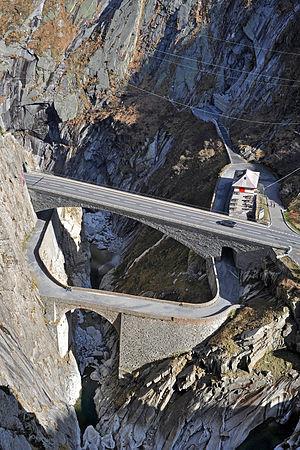
Les gorges des Schöllenen se situent en Suisse dans le canton d’Uri, entre les communes d’Andermatt au sud et Göschenen au nord. La Reuss coule dans les gorges. La rivière est enjambée par le célèbre pont du Diable.
Cette liste de ponts de Suisse a pour vocation de présenter une liste de ponts remarquables de Suisse, tant par leurs caractéristiques dimensionnelles, que par leur intérêt architectural ou historique.